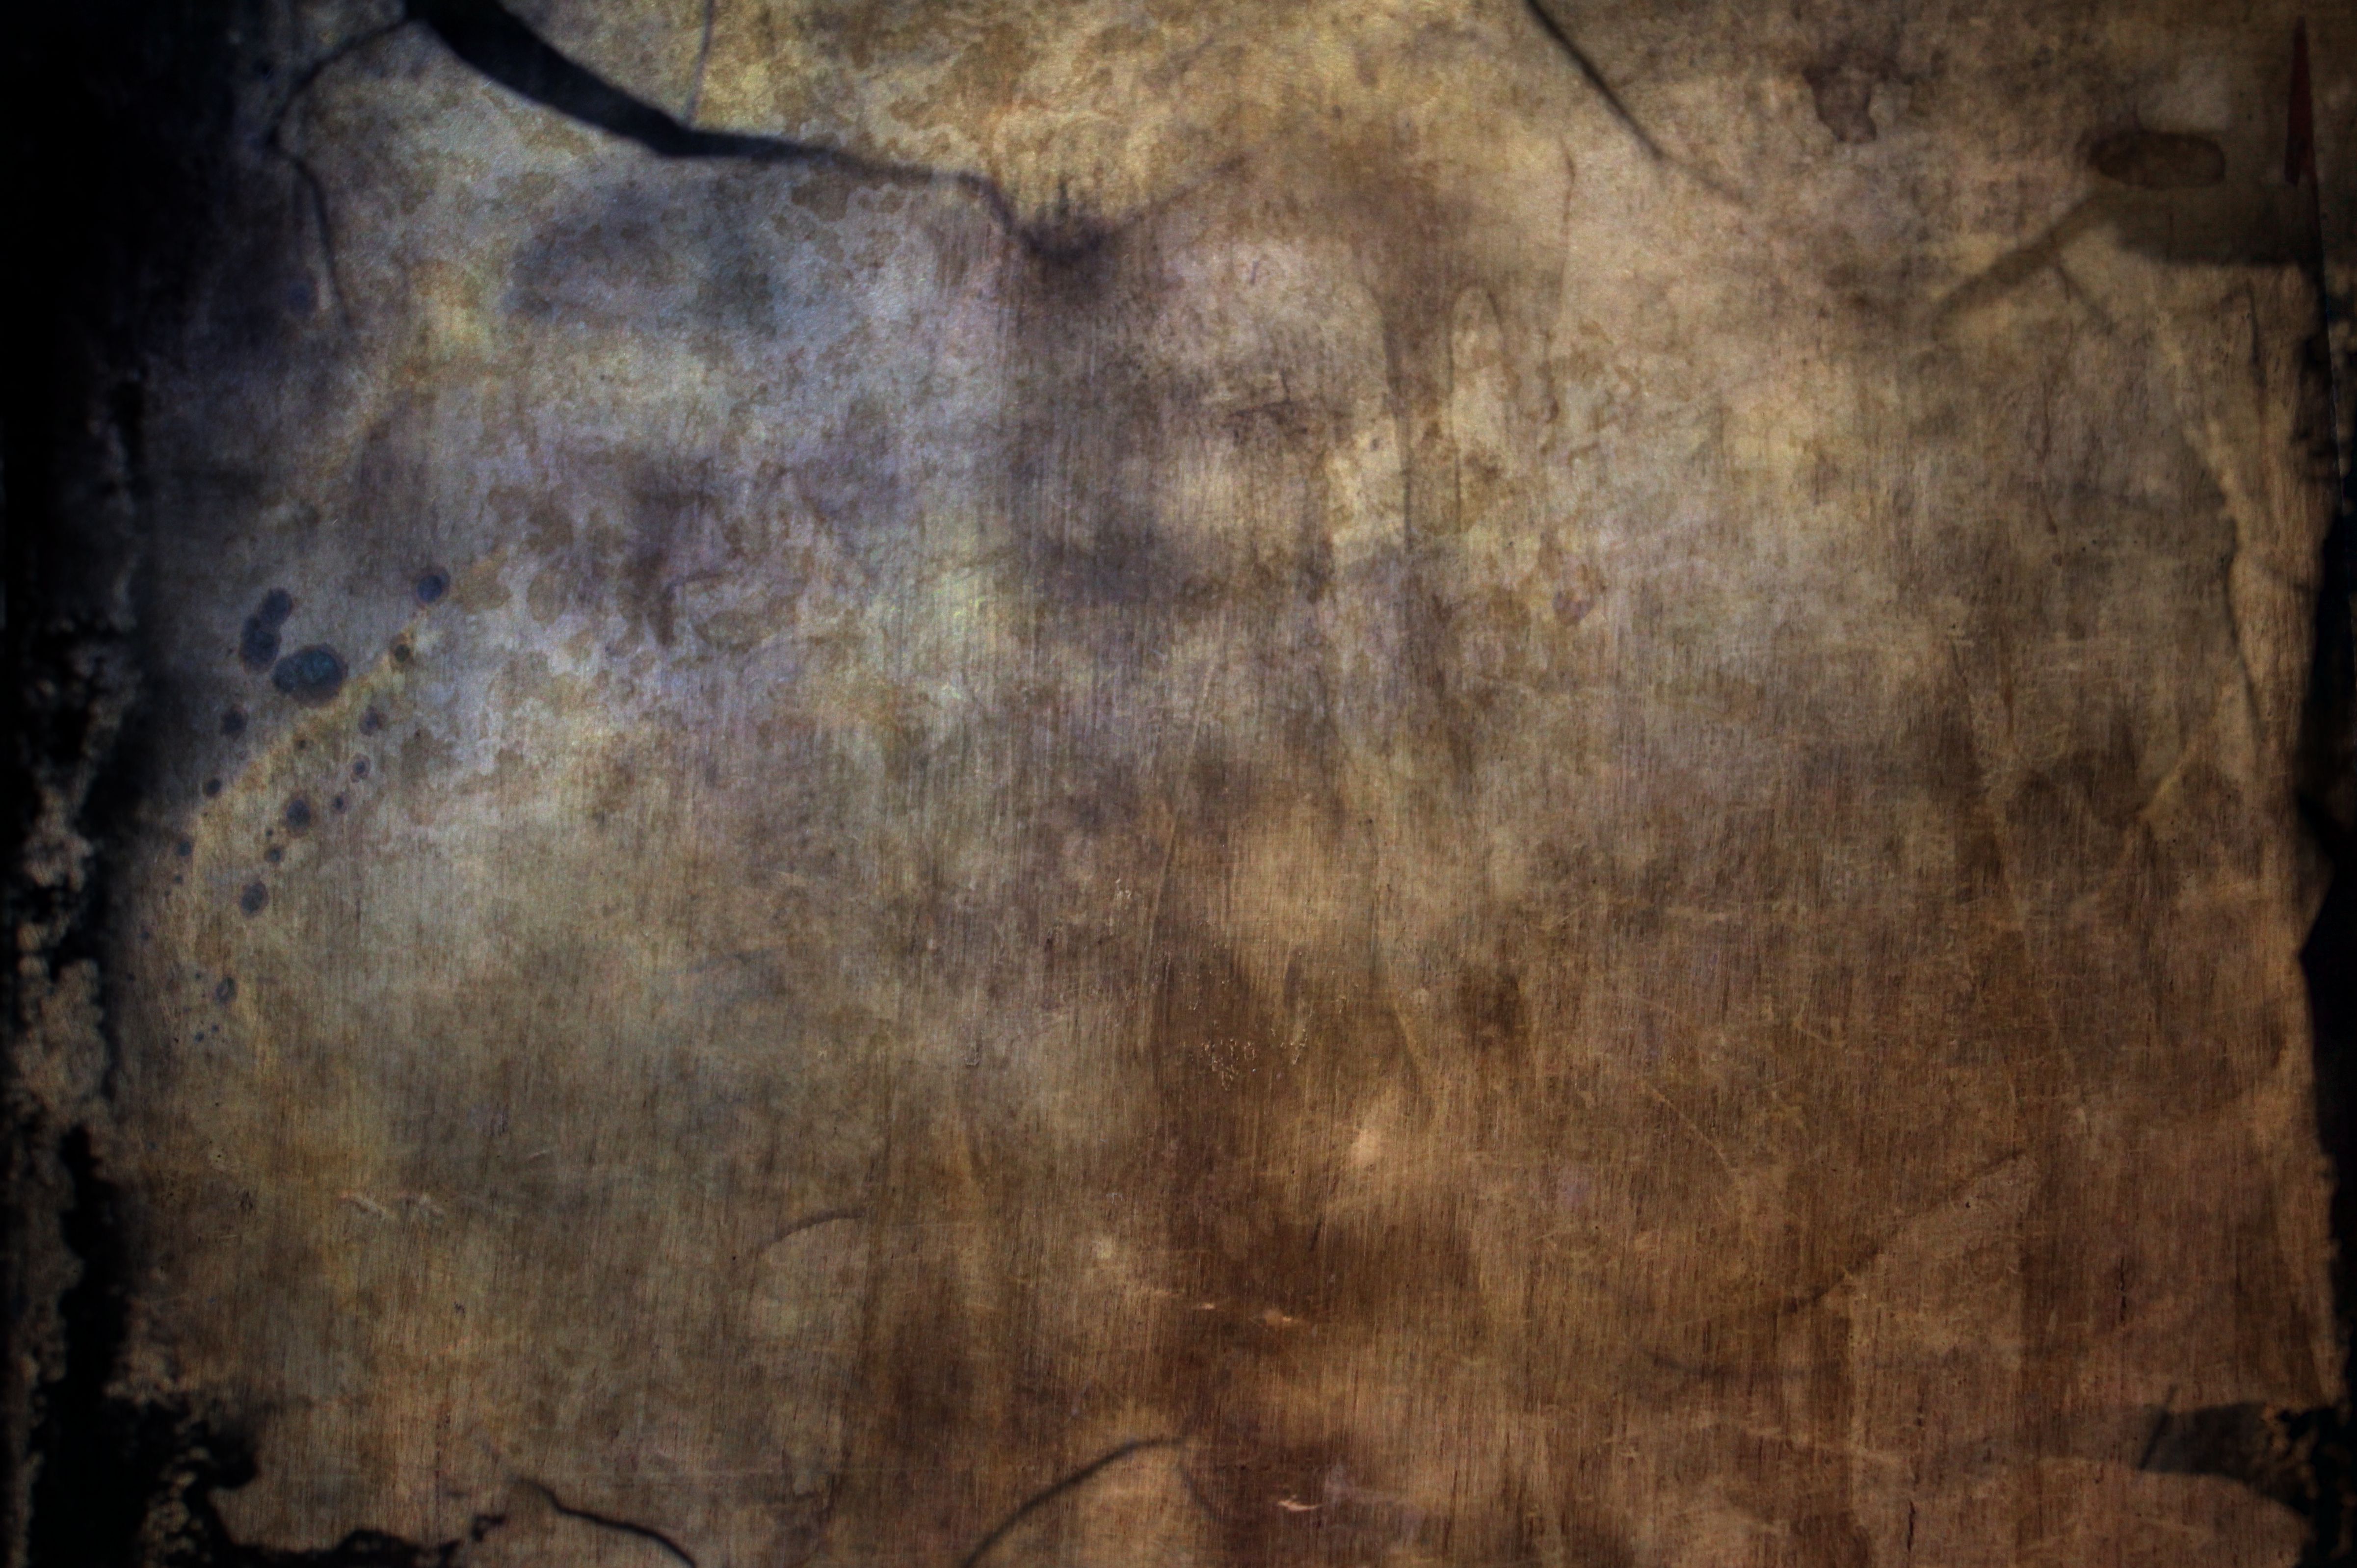
wood, texture, wall, formation, darkness, painting, free, art